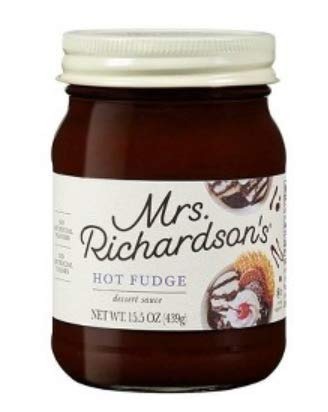
Item Name: Mrs Richardsons Topping Fudge Hot, Packaging May Vary
Bullet Point: Mrs. Richardson's Hot Fudge makes a sweet and tasty topping for ice cream
Product Description: Mrs. Richardson's Hot Fudge makes a sweet and tasty topping for ice cream. It is easy to heat in the microwave and is also fat free. It gives you a delicious taste and you can serve it over fruits and angel food cakes.
Value: 16.0
Unit: Ounce

Price: 4.56